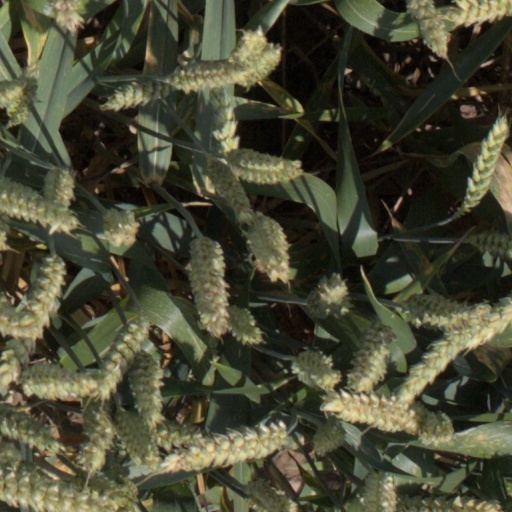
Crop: wheat